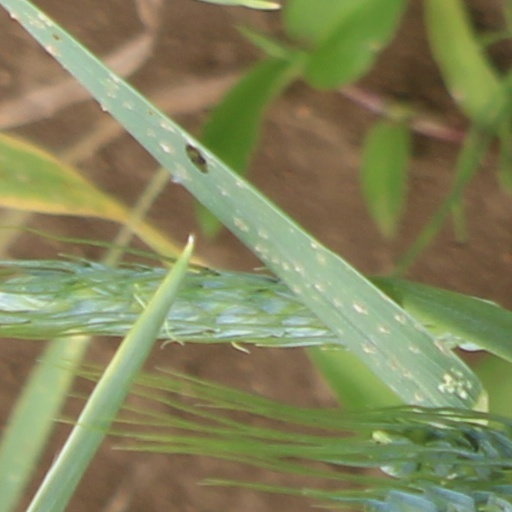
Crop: wheat